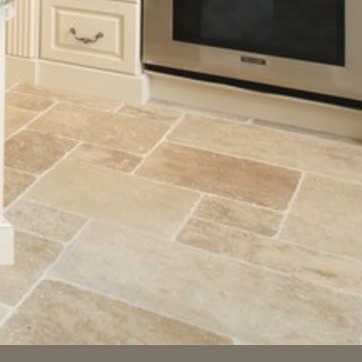
Material: tile